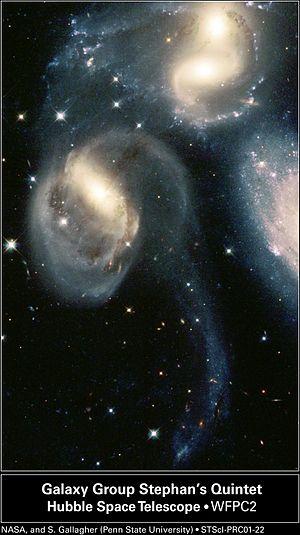
Le Quintette de Stephan est un groupement visuel de galaxies situé dans la constellation de Pégase, et observé pour la première fois par l'astronome français Édouard Stephan en 1878. Stephan le catalogua en tant qu'agrégat de nébuleuses, personne n'imaginant à l'époque qu'il s'agissait en réalité de galaxies constituées de milliards d'étoiles et situées en dehors de notre propre Voie lactée.